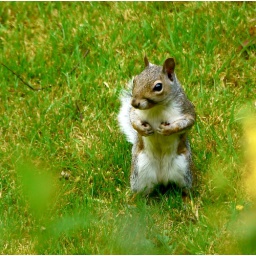
this little fella runs around here outside the kitchen window most of the day, keeping me company in the middle of nowhere.